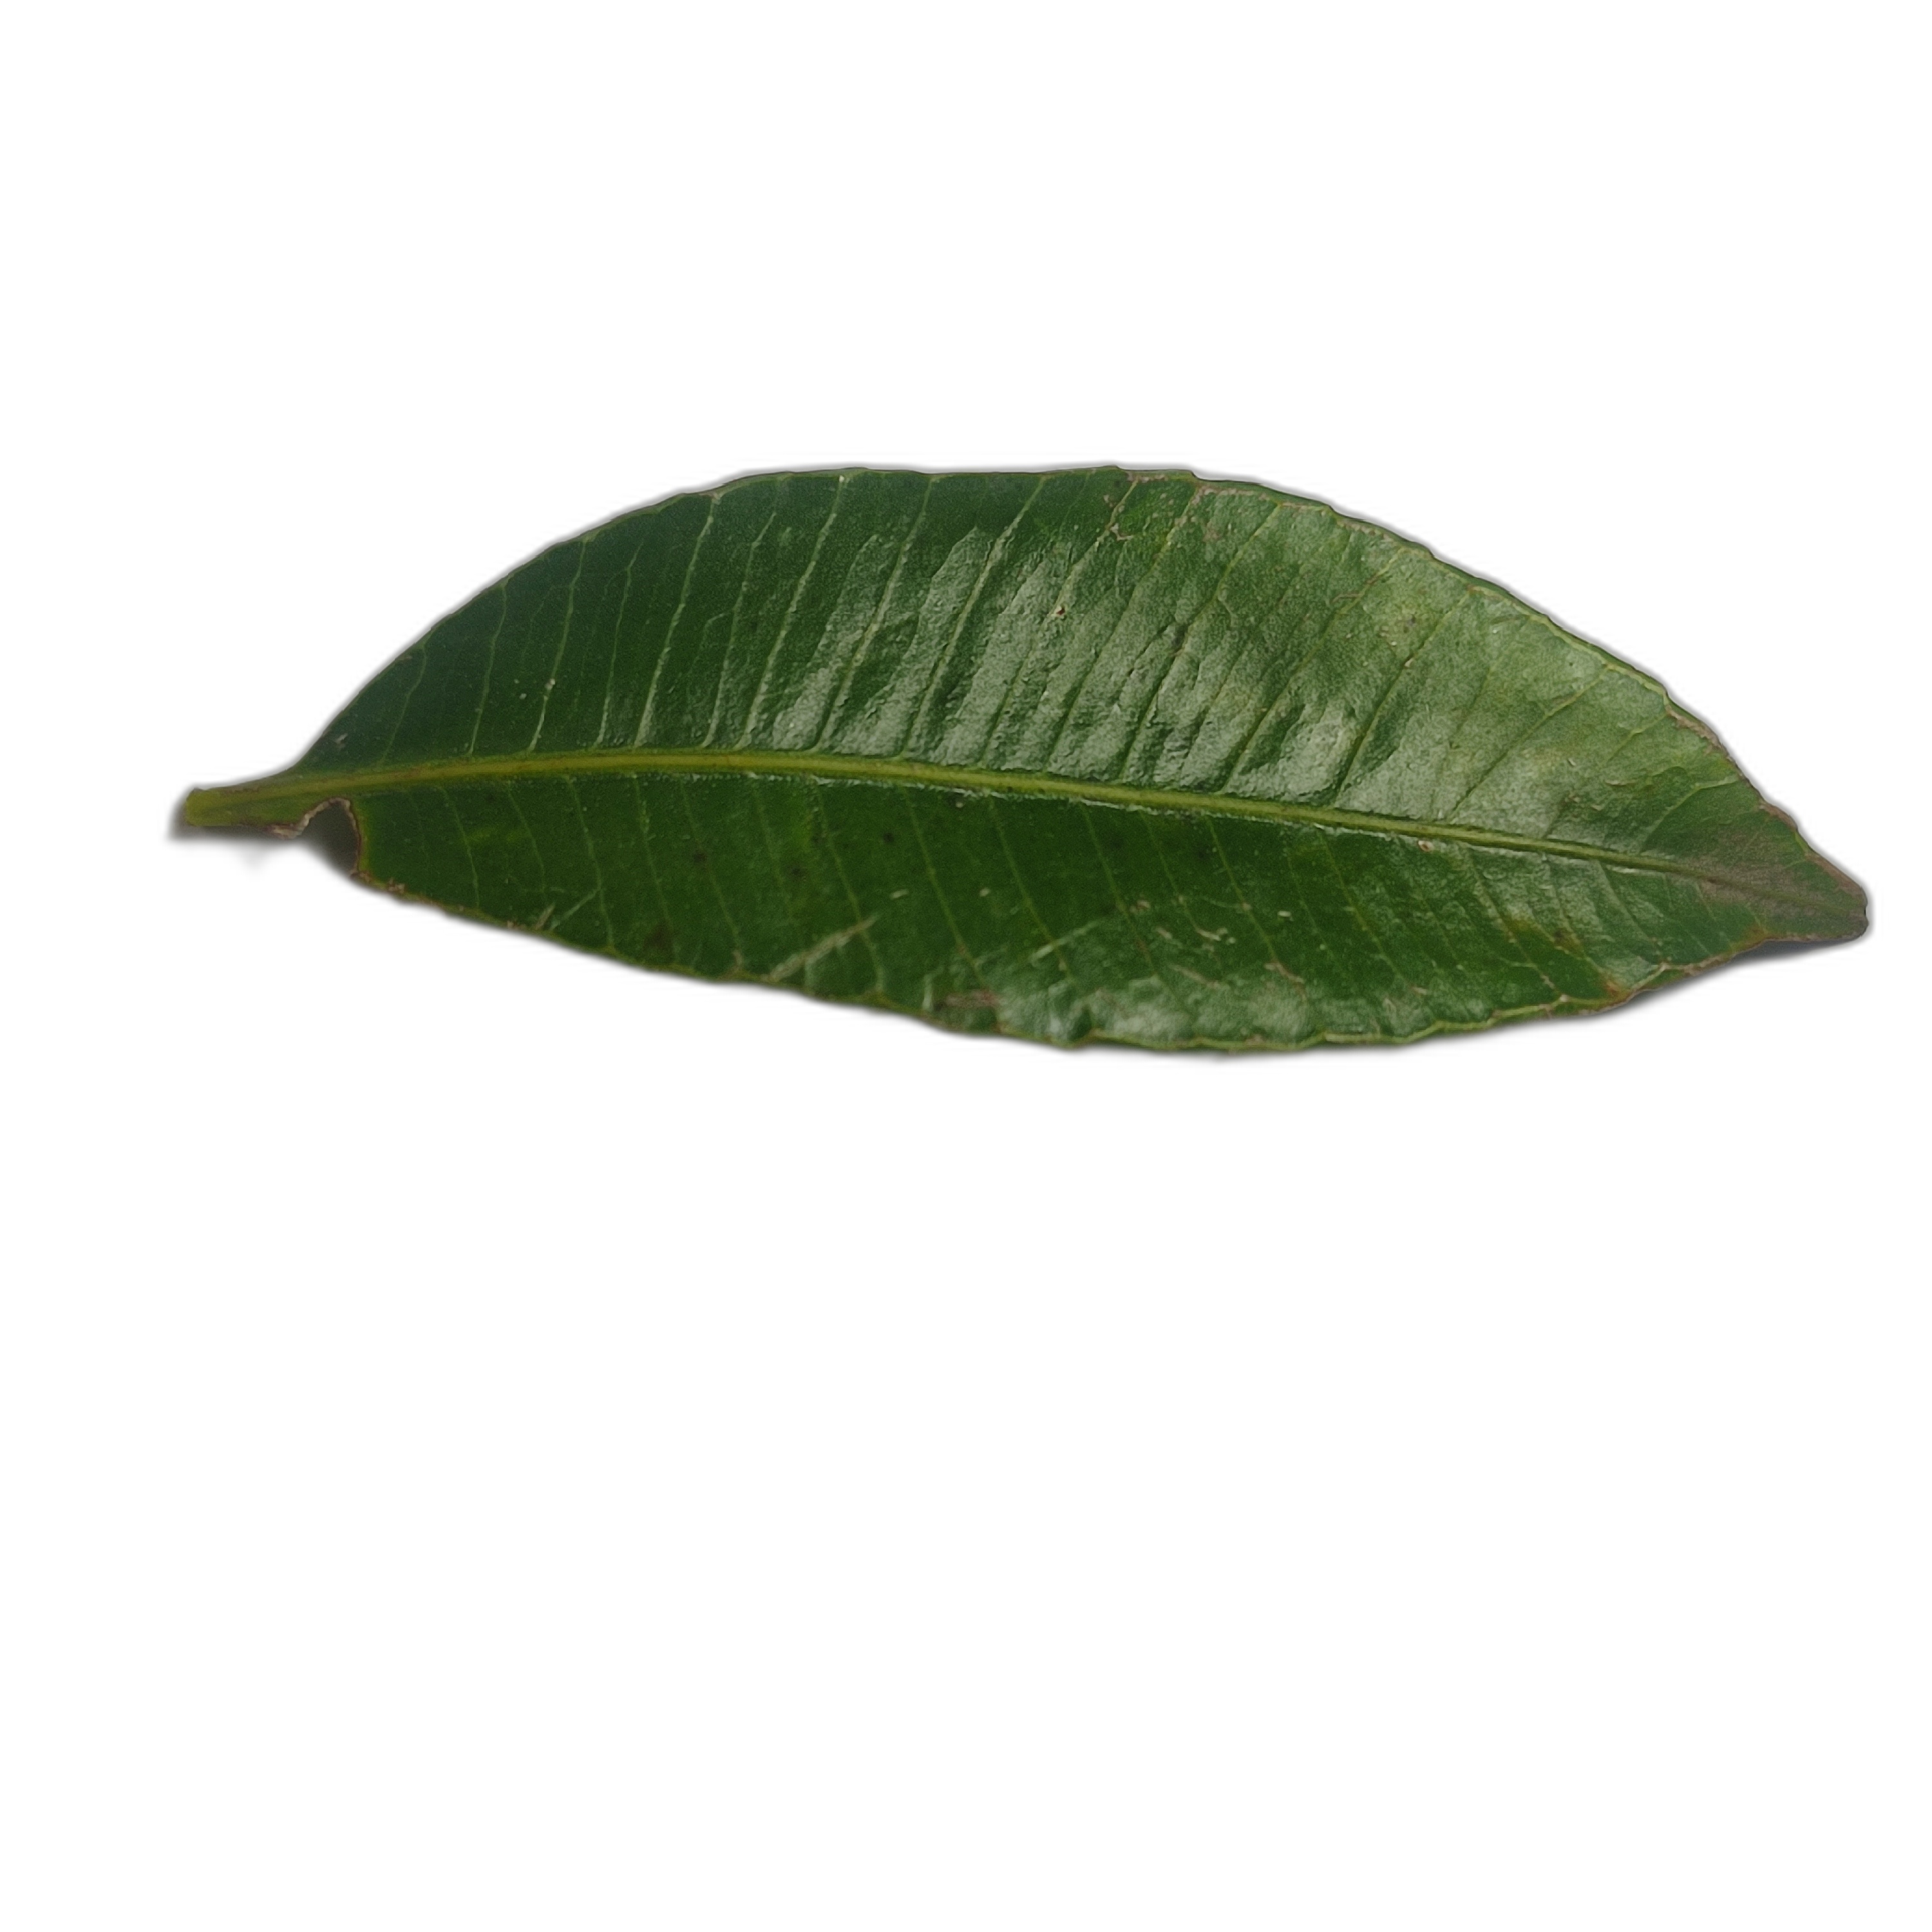
Label: healthy